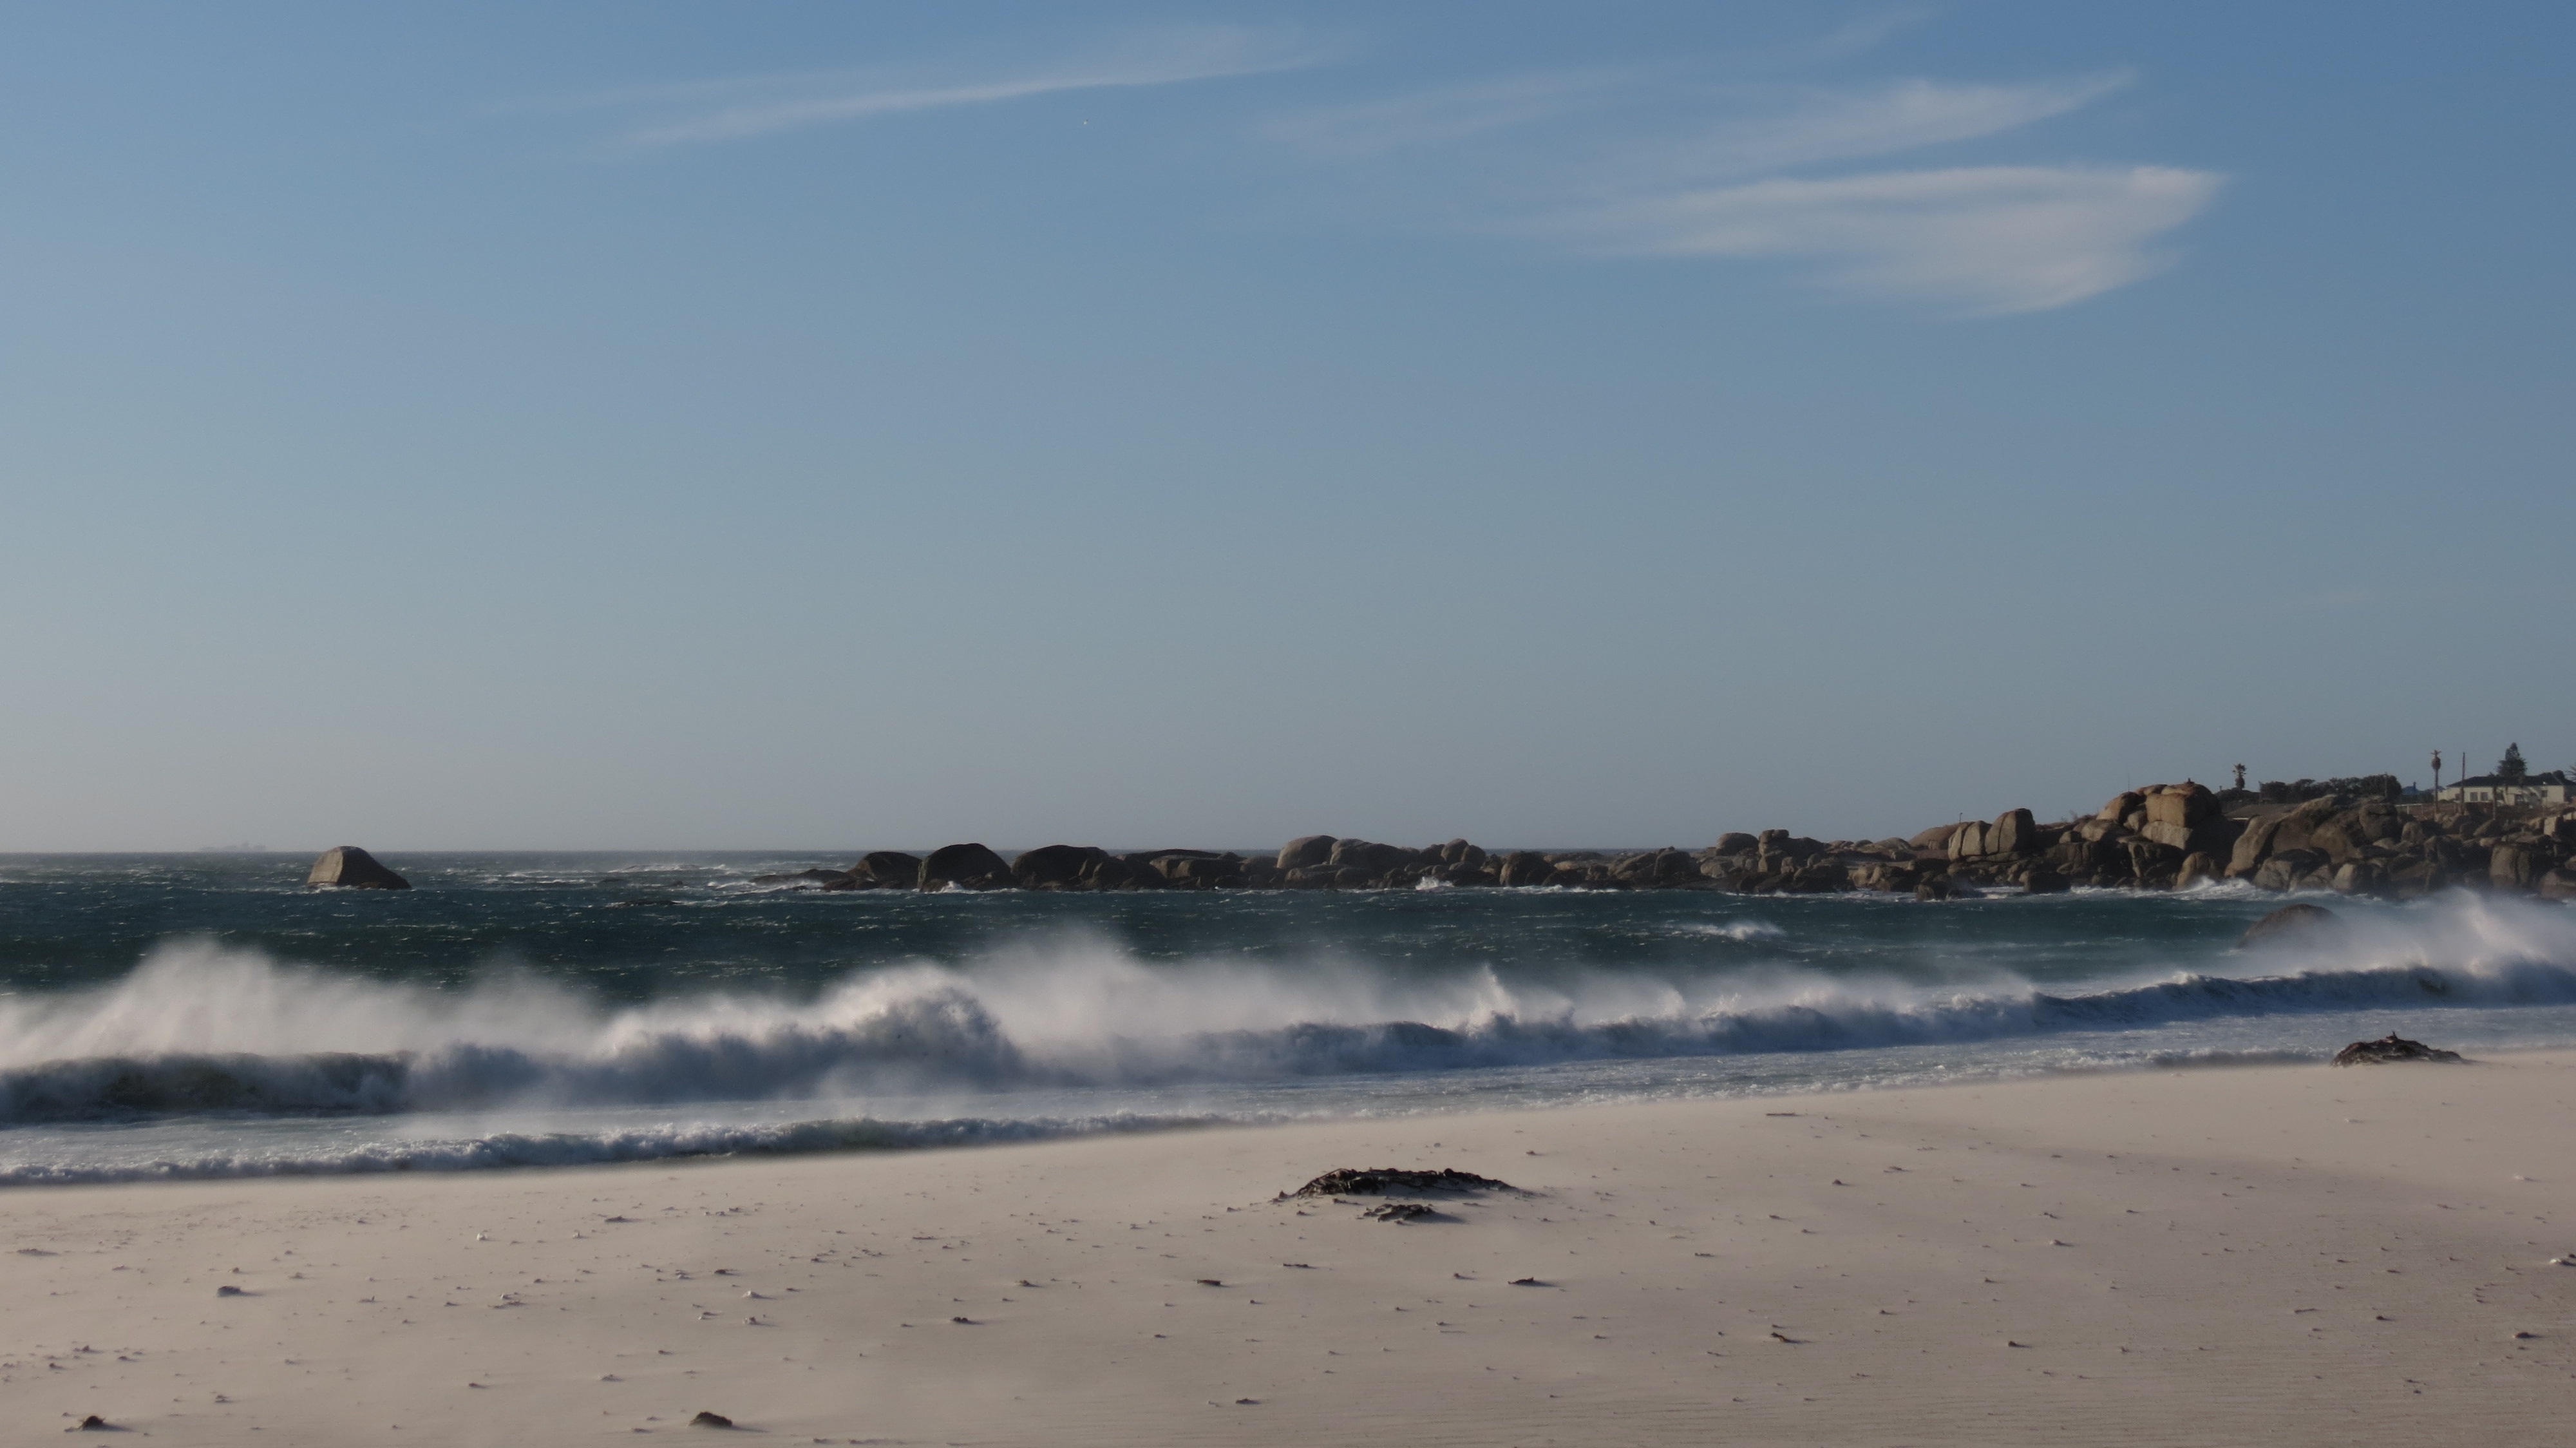
beach, sea, coast, water, nature, outdoor, sand, ocean, horizon, shore, wave, wind, wild, model, bay, freedom, body of water, mudflat, wind wave